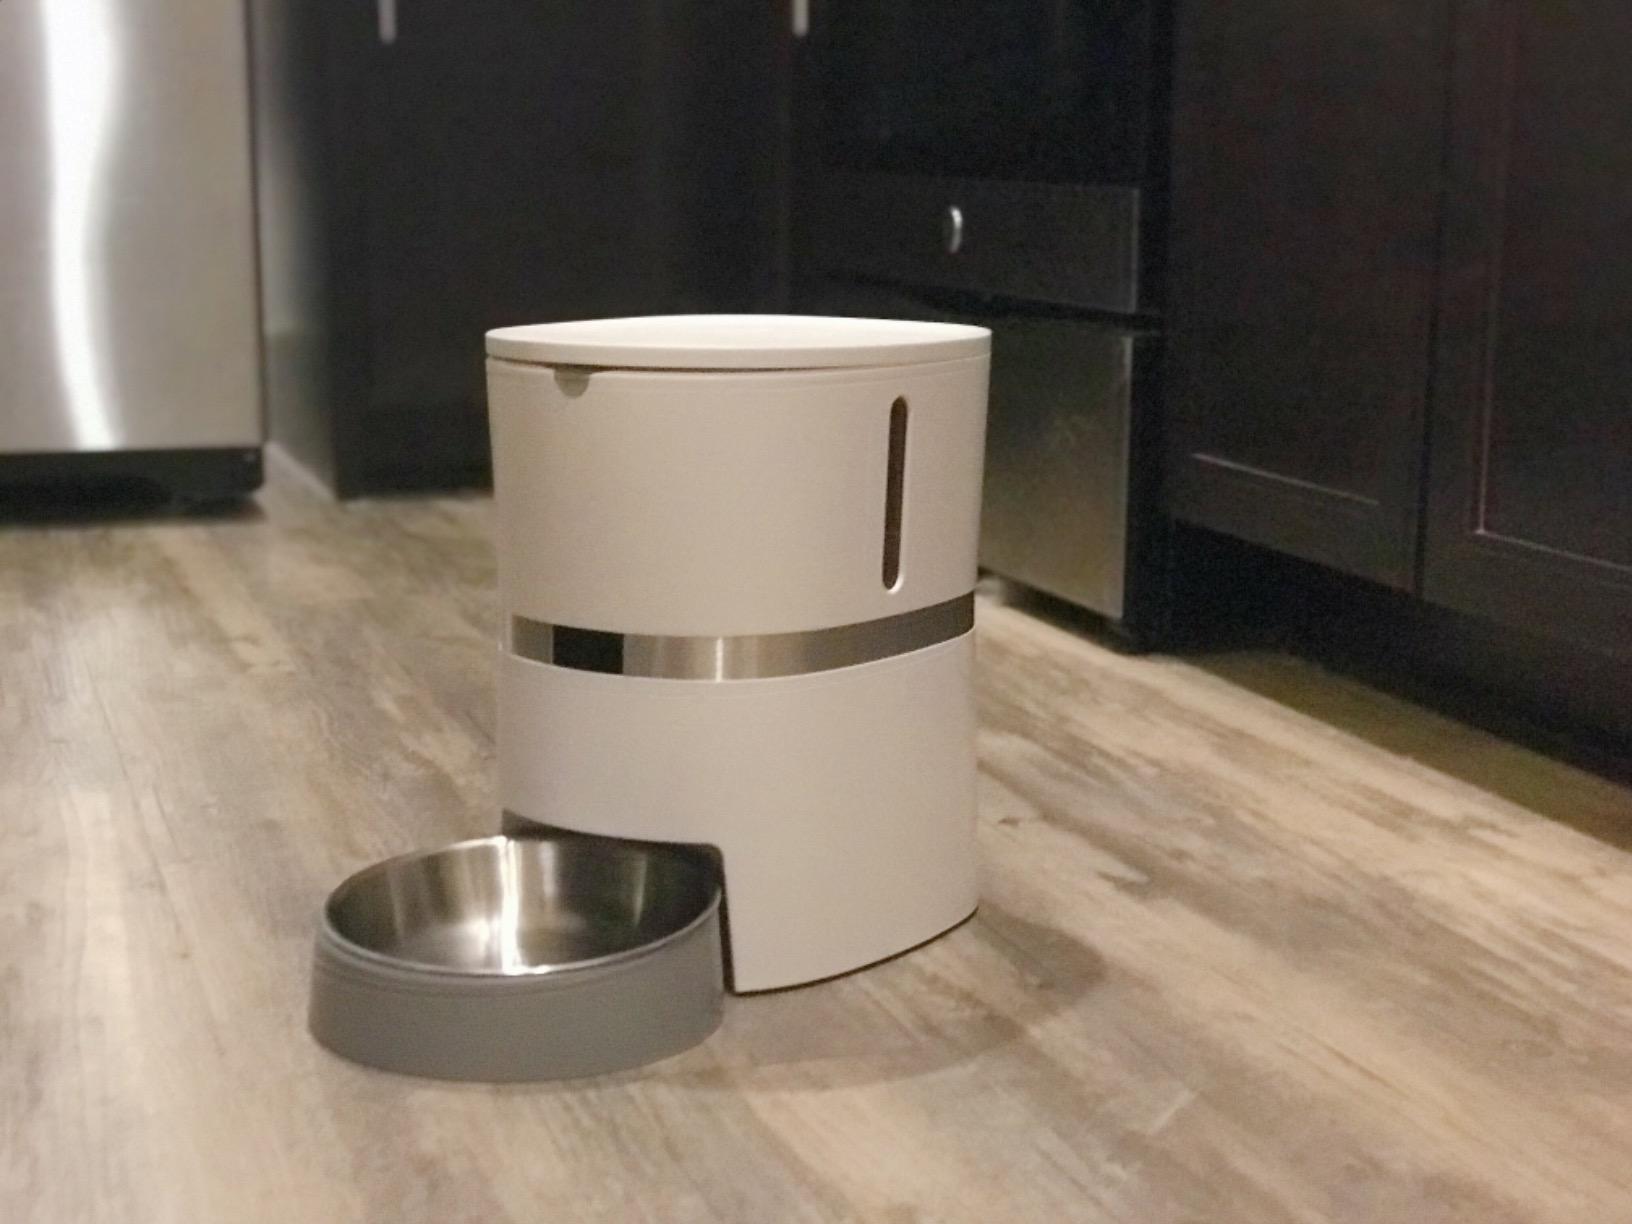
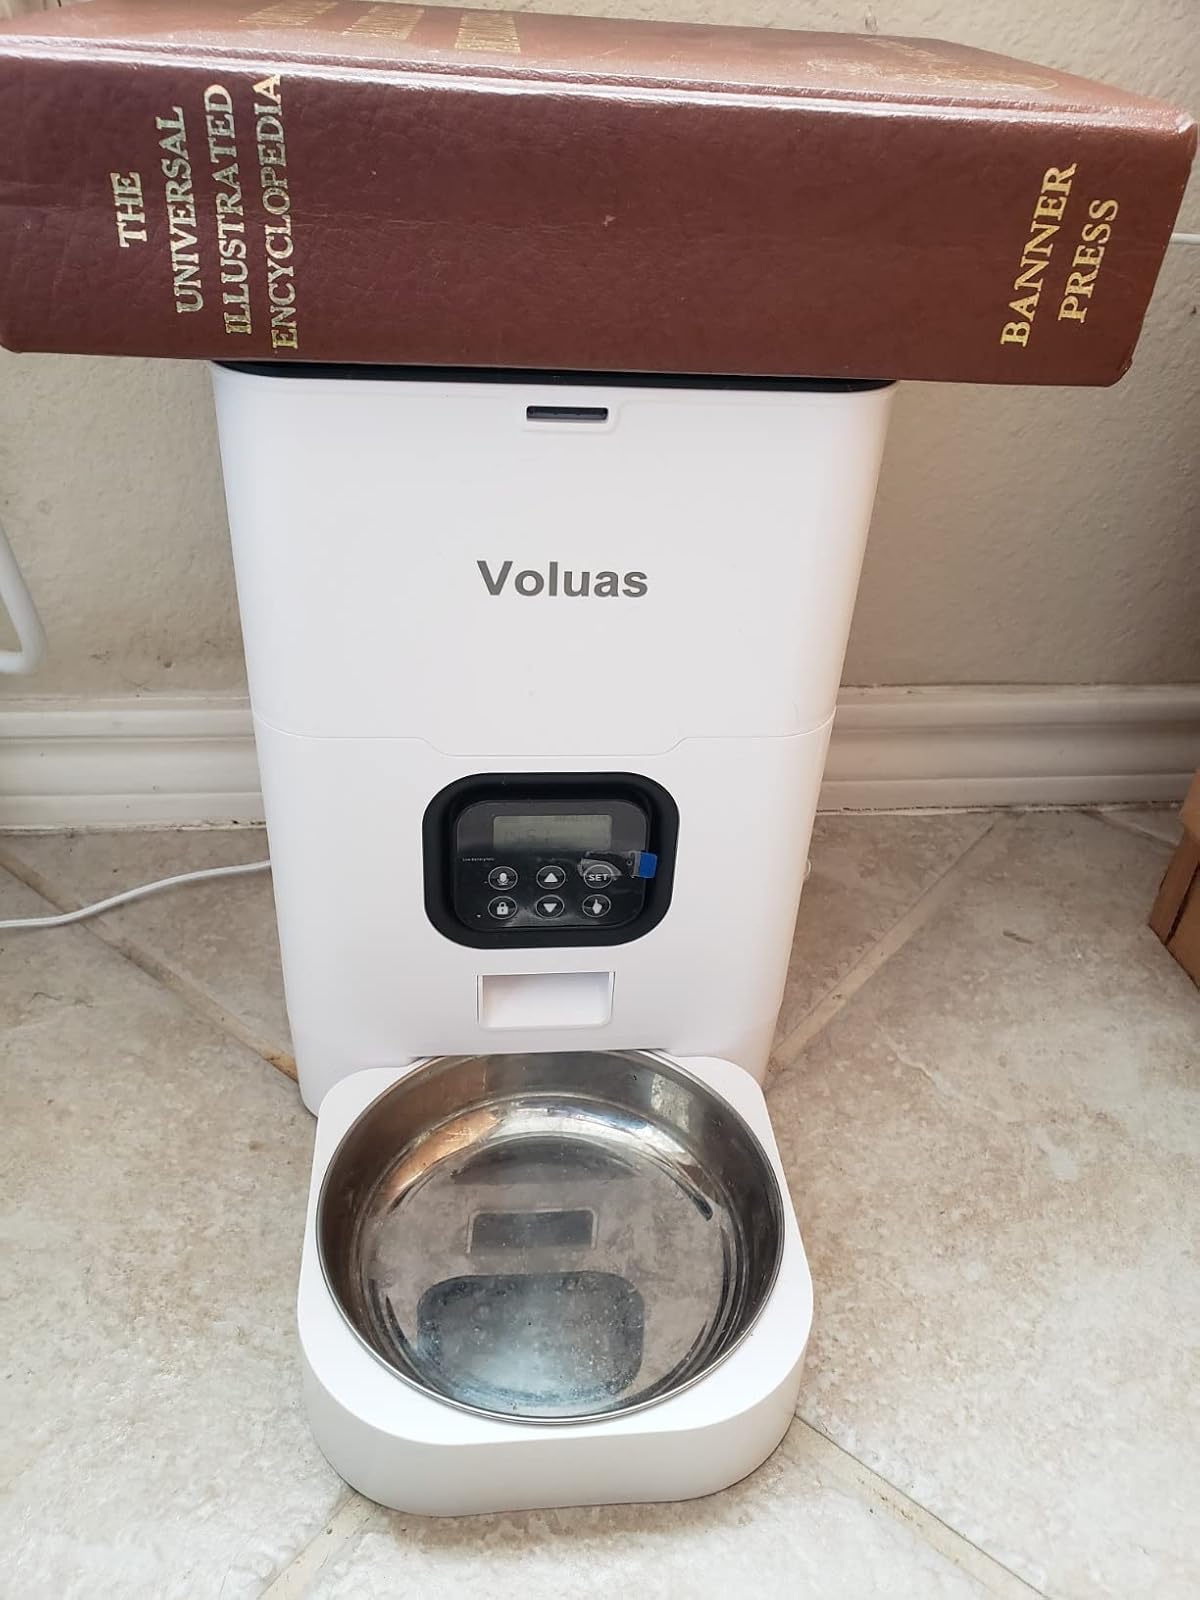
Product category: items_feeder
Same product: no